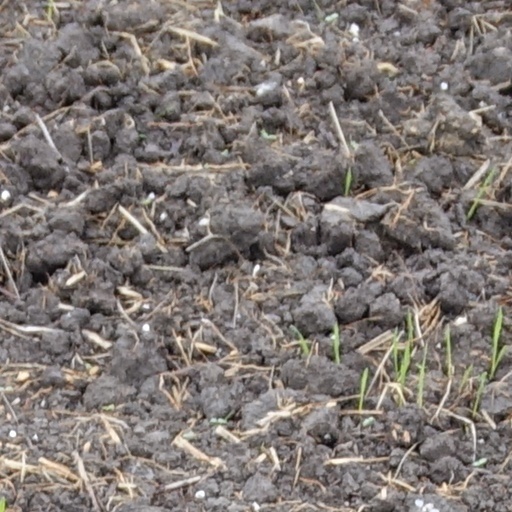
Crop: wheat